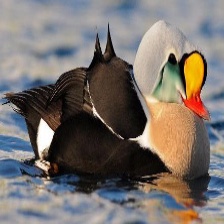
Species: KING EIDER
Scientific name: SOMATERIA SPECTABILIS
ImageNet parent category: drake